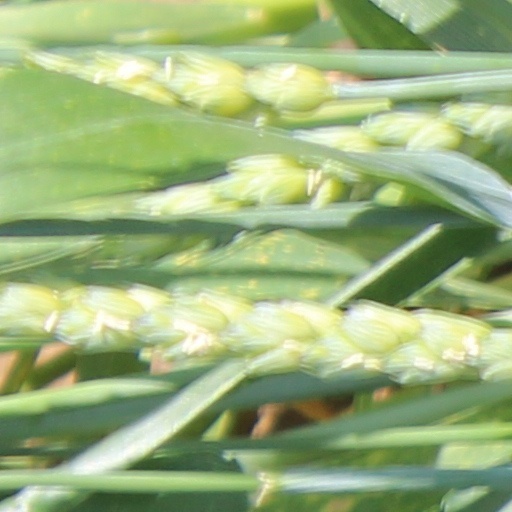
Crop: wheat